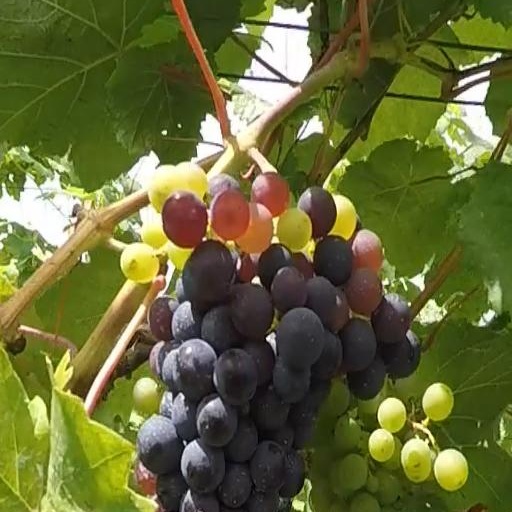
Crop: grape